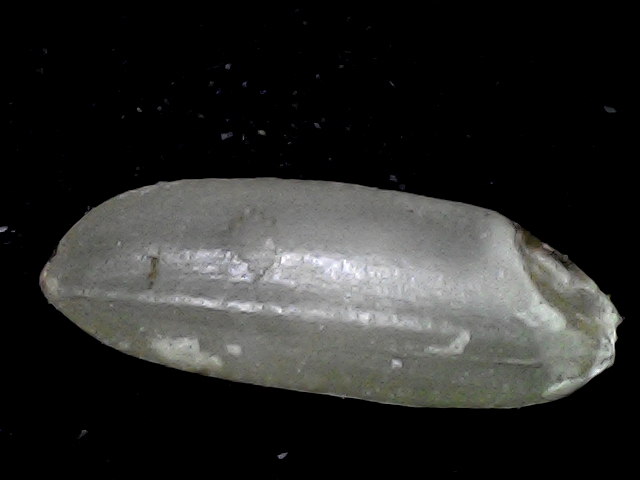
Rice variety: BD72